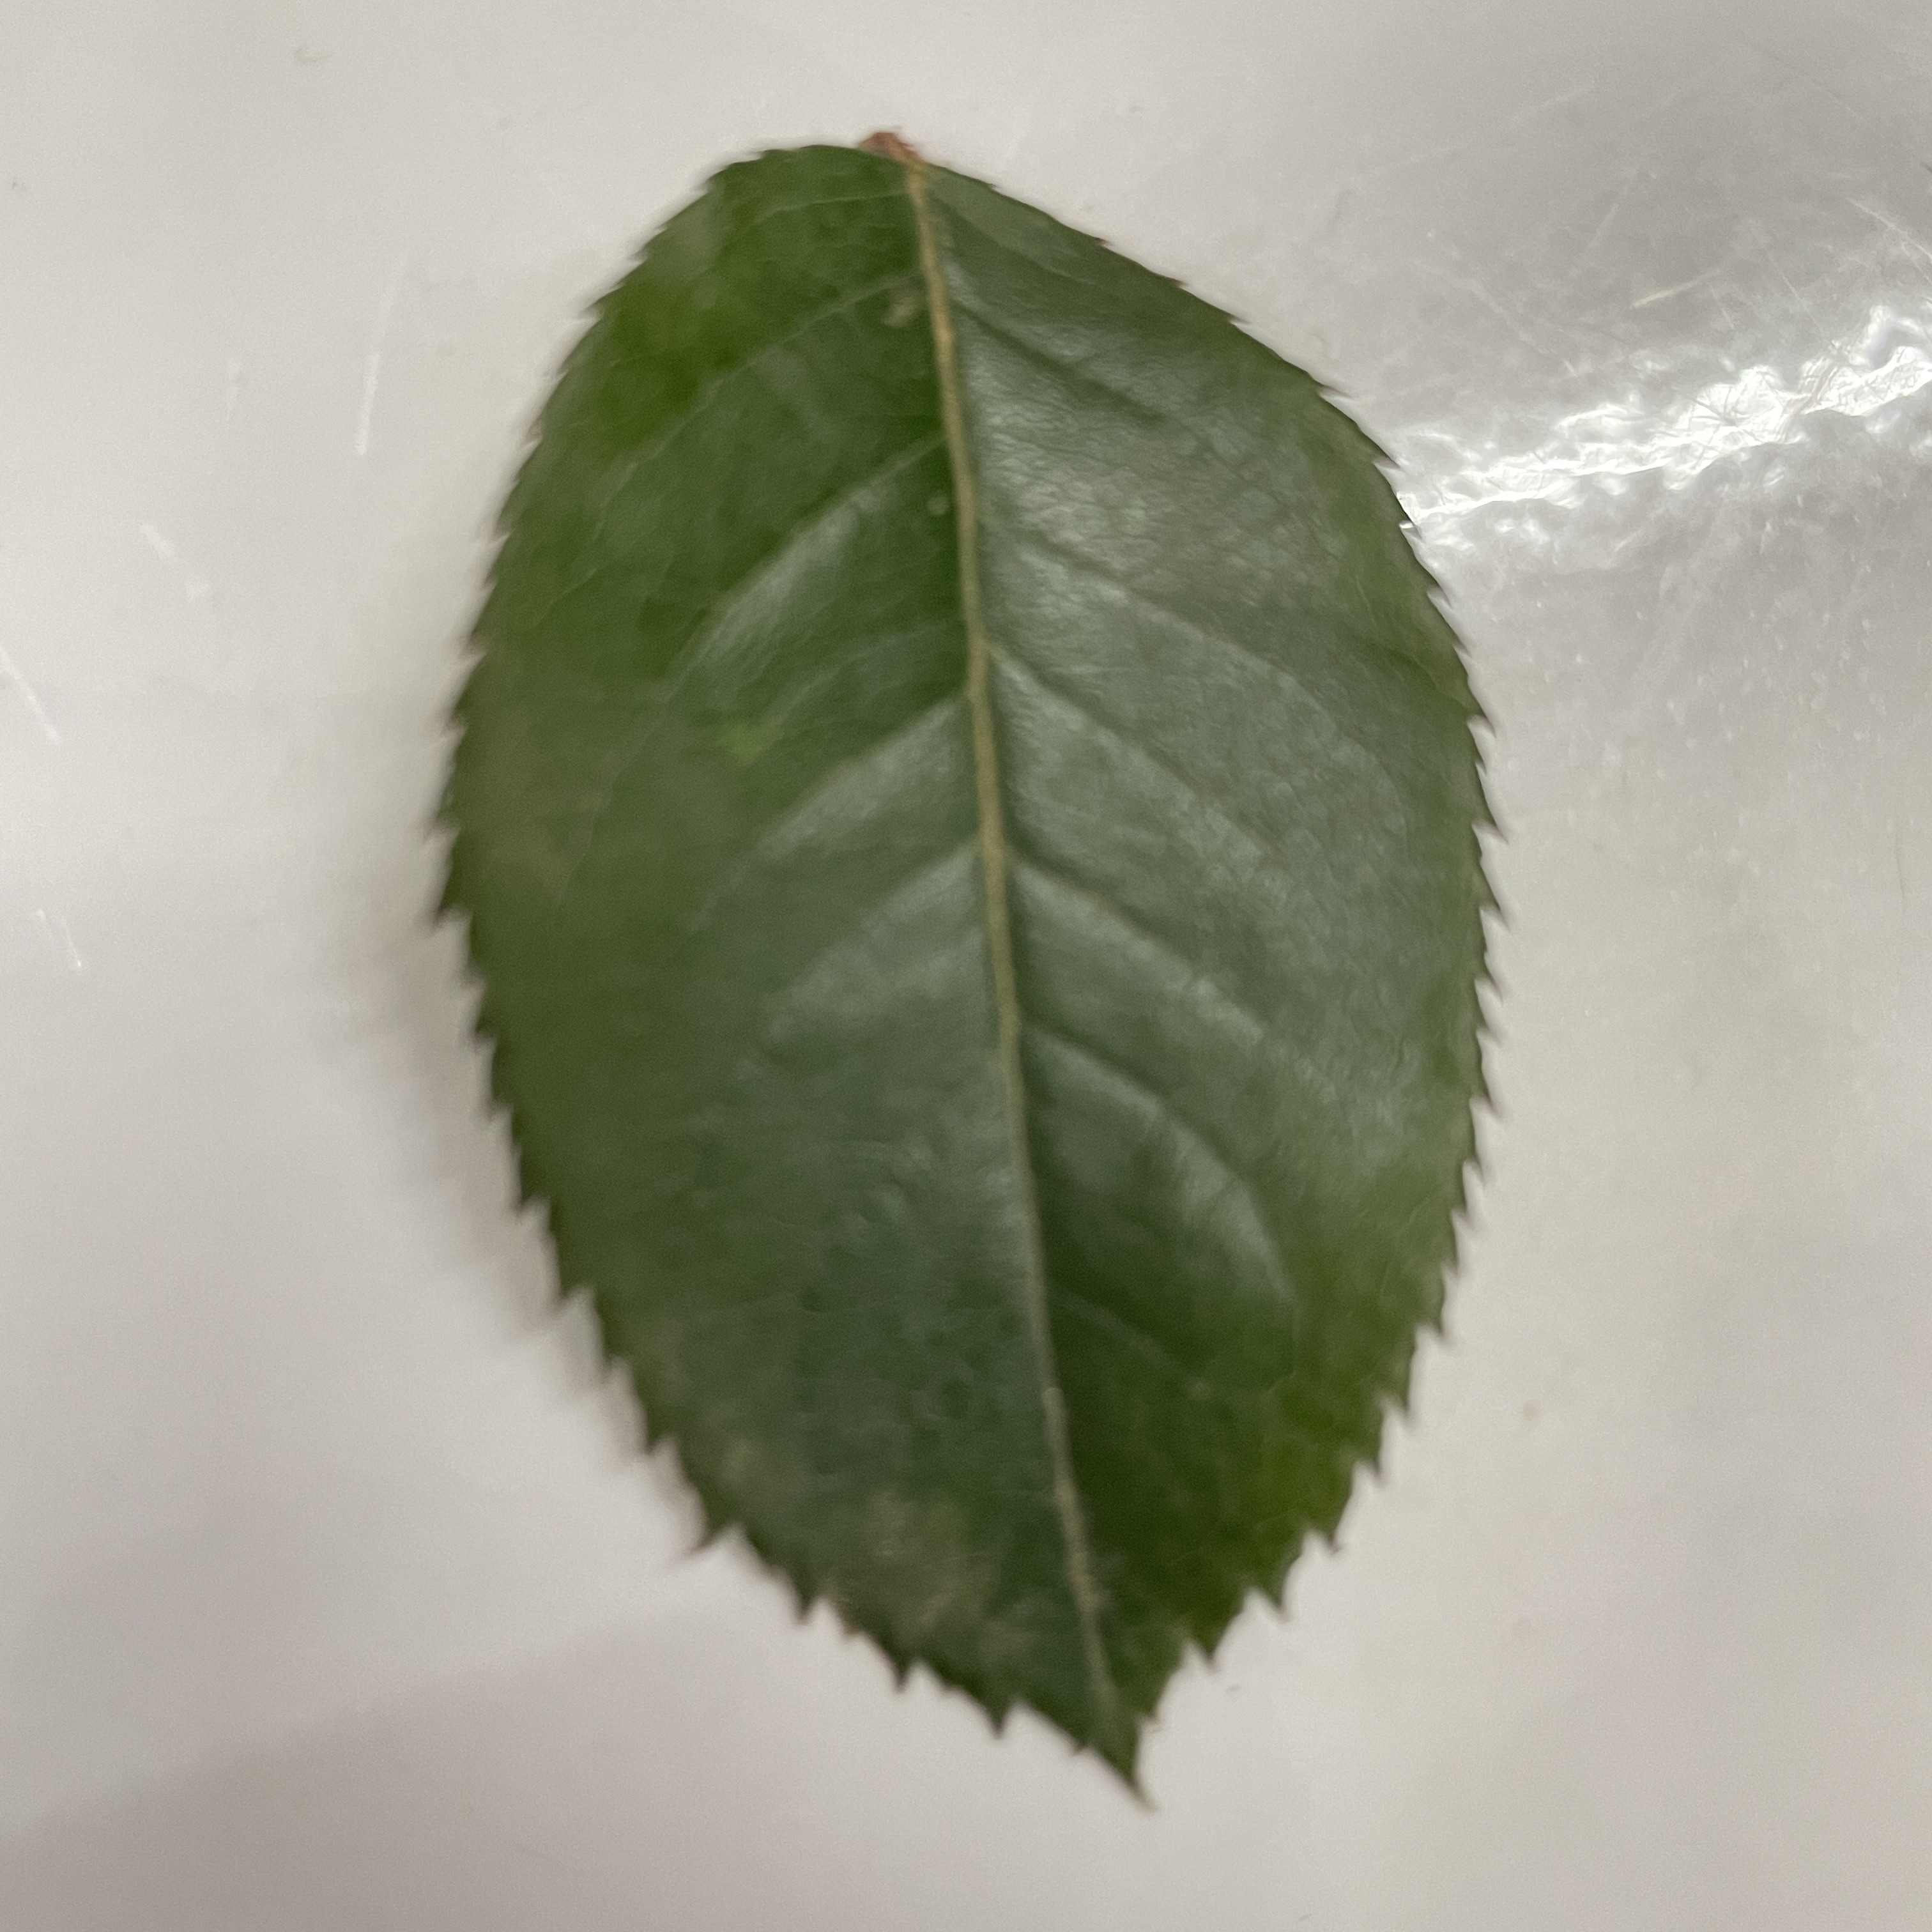
Label: Healthy Leaf